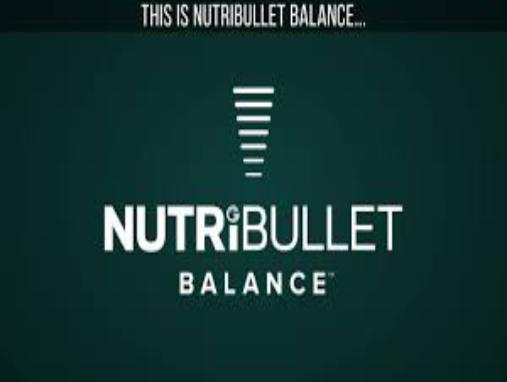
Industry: Necessities